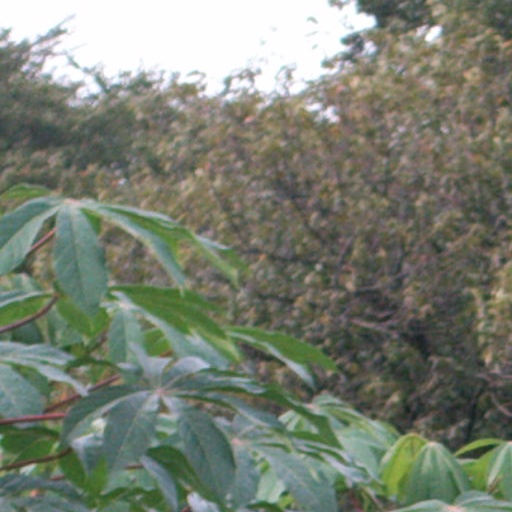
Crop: cassava